Jisr az-Zarqa

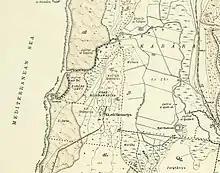
1932 Survey of Palestine map showing the town as Khirbet ash-Shomeriyaa

In the 1922 census of Palestine conducted by the British Mandate authorities, "Jisr al Zarqa" showed a population of 348 Muslims, increasing in the 1931 census (when it was counted with Kabara) to 572 Muslims, in a total of 117 houses.